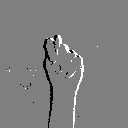
ASL letter: t